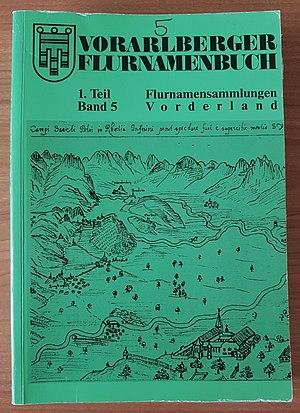
Couverture du livre ""Vorarlberger Flurnamenbuches"" (Livre des noms de Vorarlberg de prairies, champs ou petites zones), volume 5, de Werner Vogt. Livre personnel de Werner Vogt."